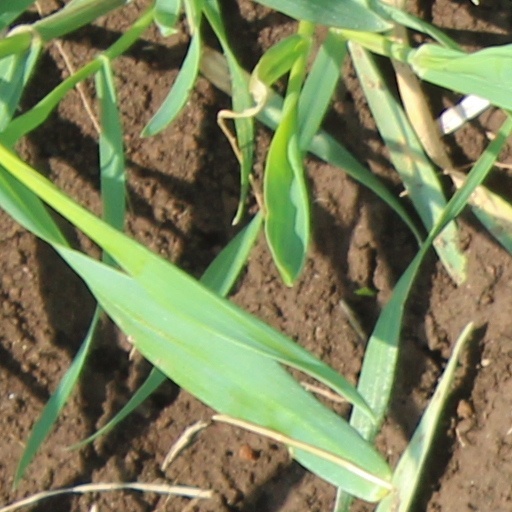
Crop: wheat